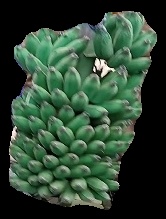
Variety: elakki-bale
Grade: grade1